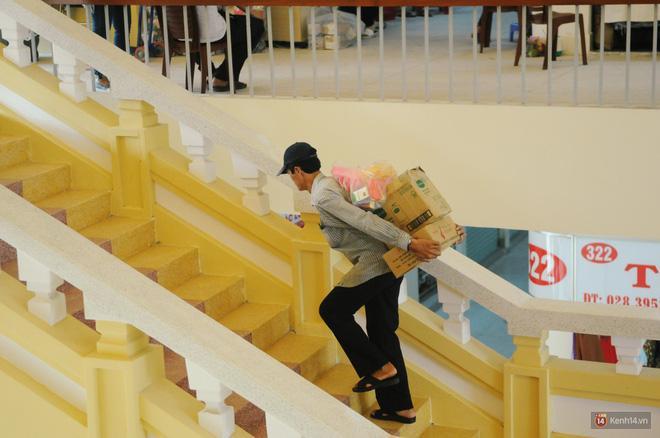
người đàn ông đang khuân vác đội cái nón màu đen trên đầu